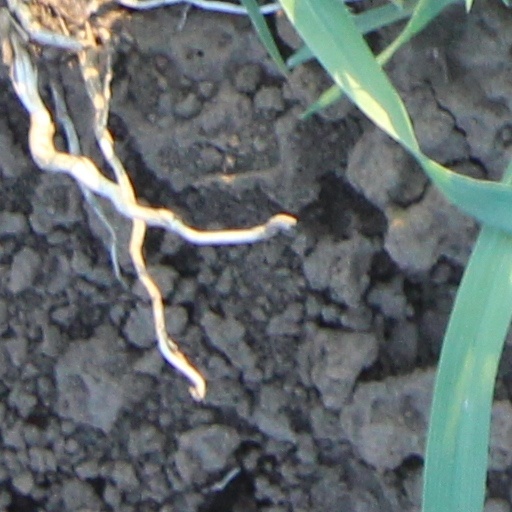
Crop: wheat